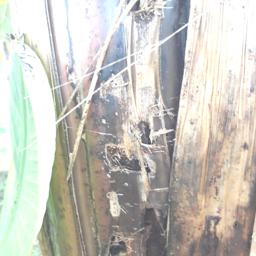
Label: PSEUDOSTEM WEEVIL